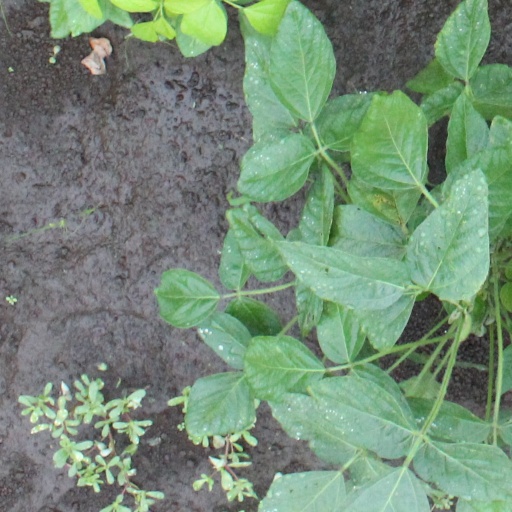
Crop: soybean